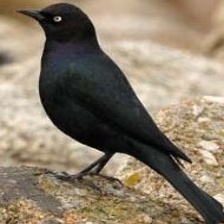
Species: BREWERS BLACKBIRD
Scientific name: EUPHAGUS CYANOCEPHALUS